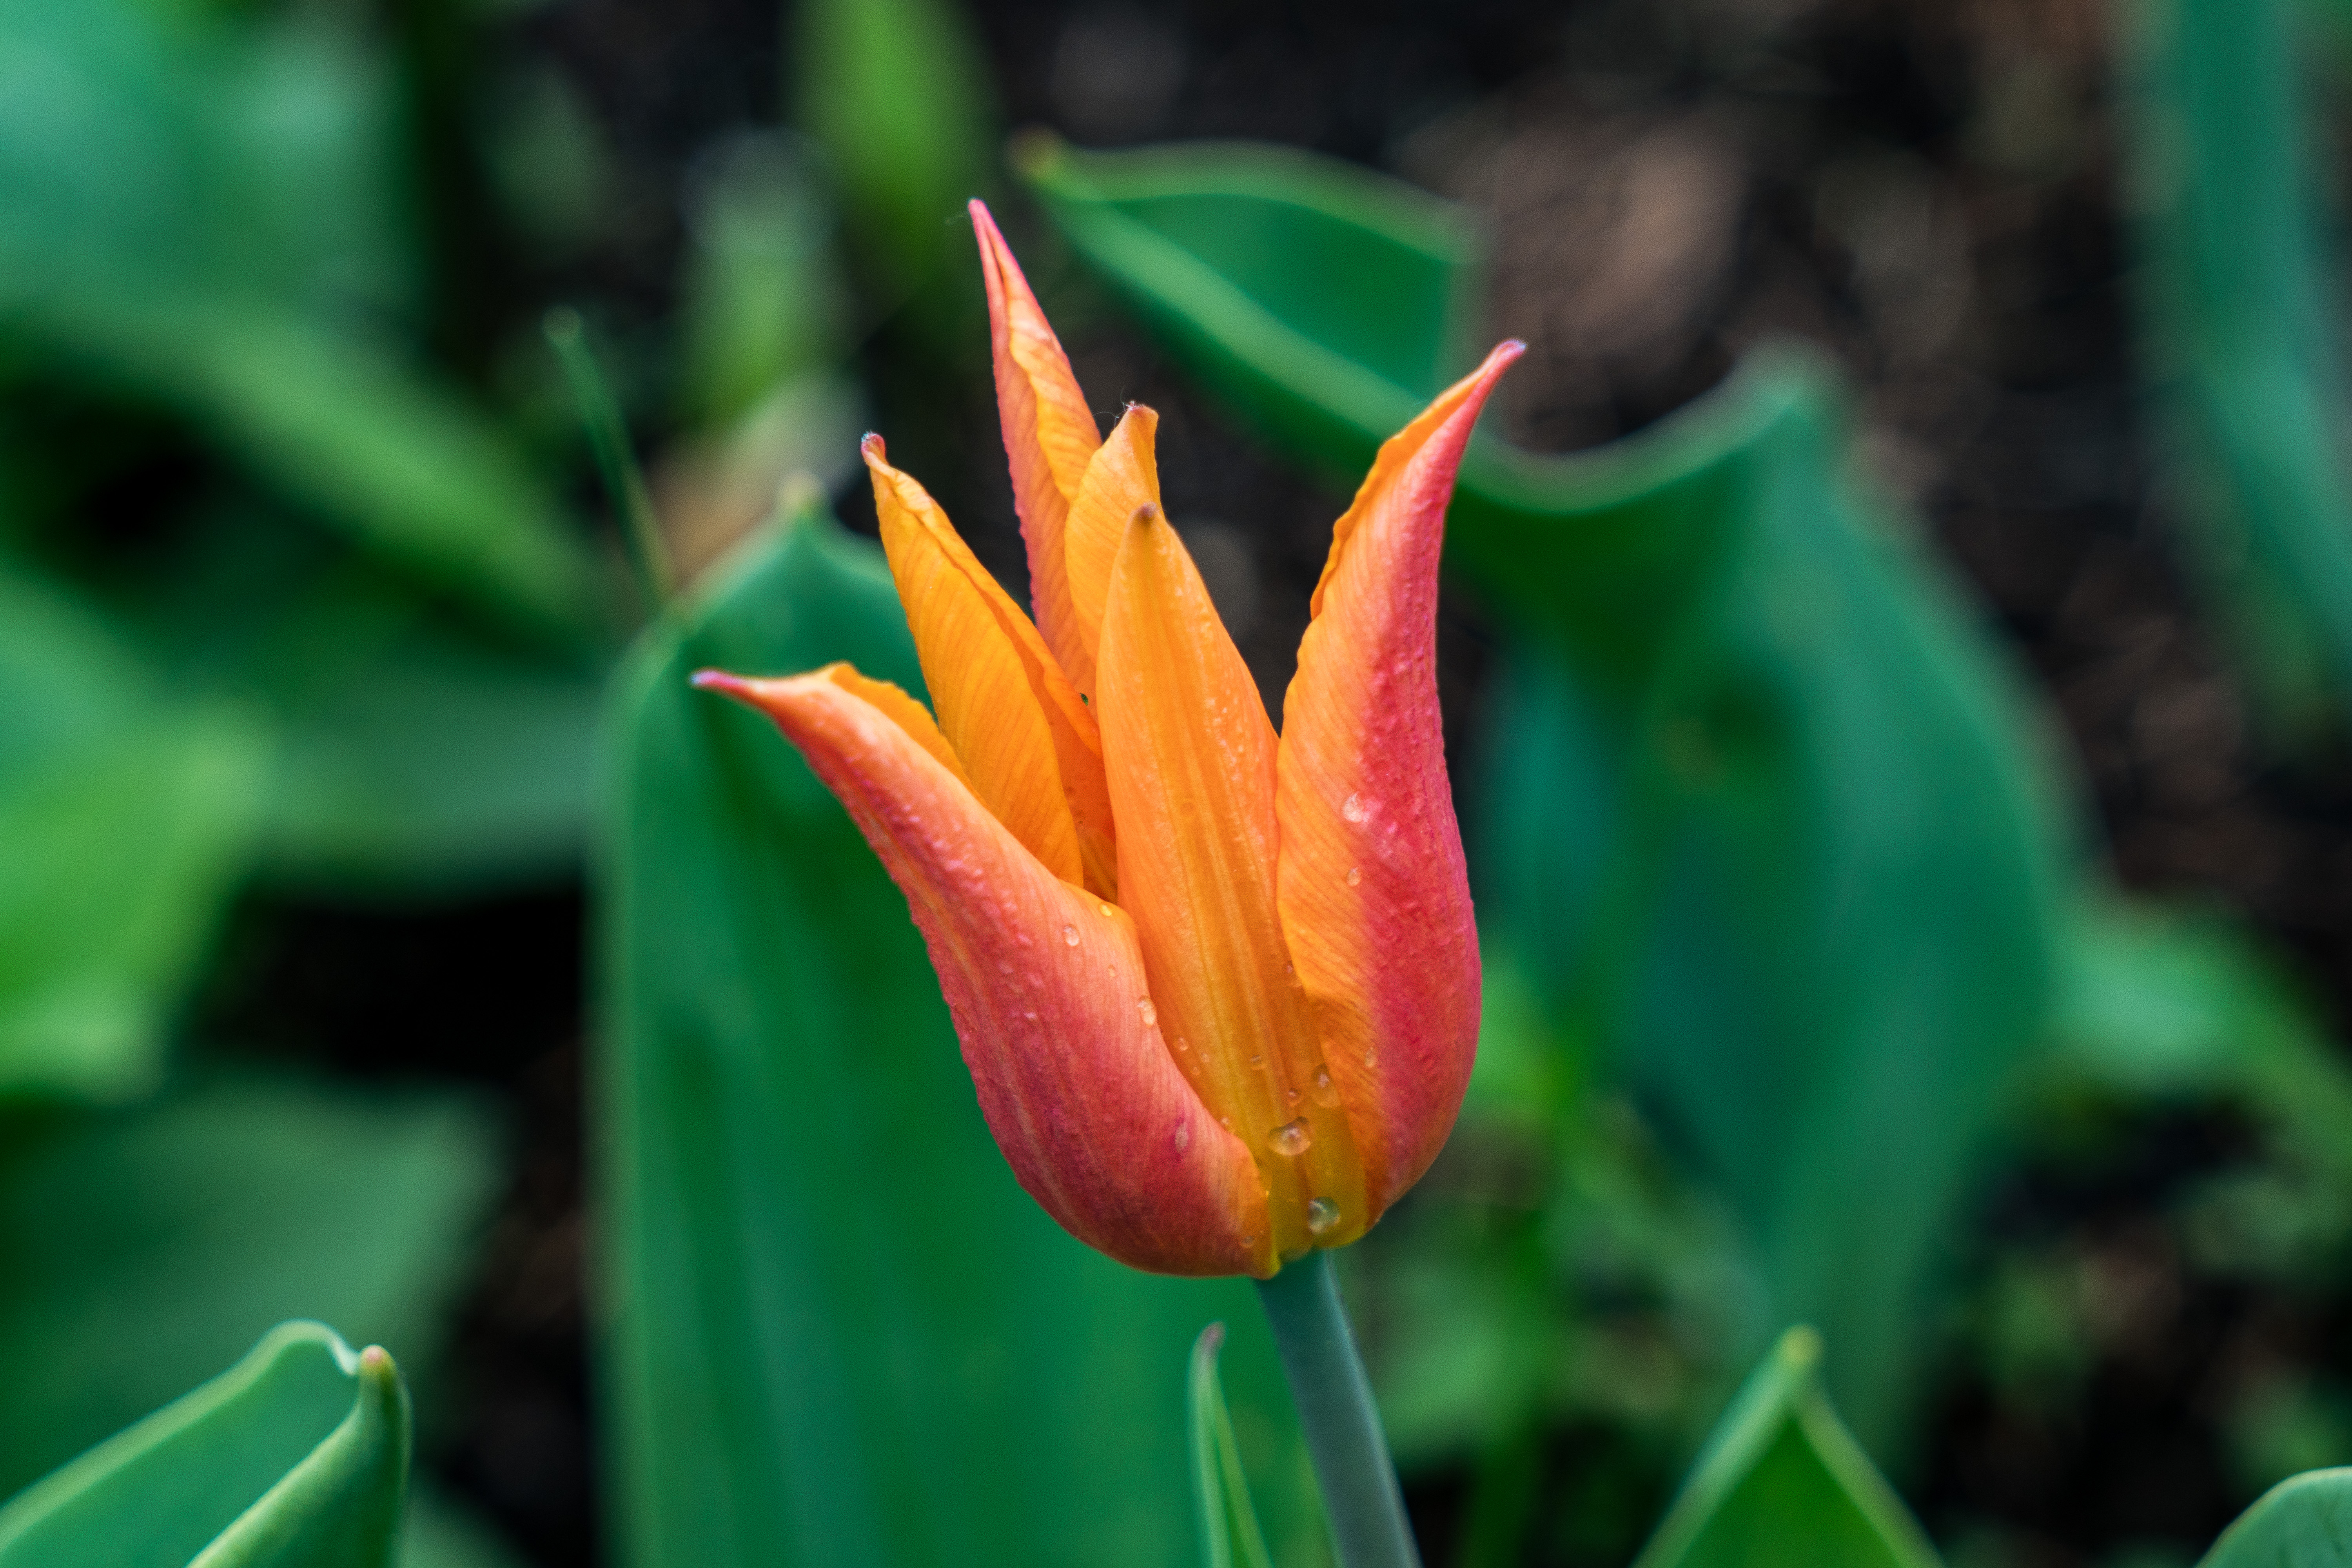
flowers, petals, nature, colorful, flower, flower garden, smell, living, happiness, summer, bloom, plants, garden, village, rural area, vegetation, petal, leaf, botany, flowering plant, terrestrial plant, spring, close up, vascular plant, herbaceous plant, coquelicot, Pedicel, plant stem, macro photography, peach, perennial plant, annual plant, lily family, wildflower, monocotyledon, tulip